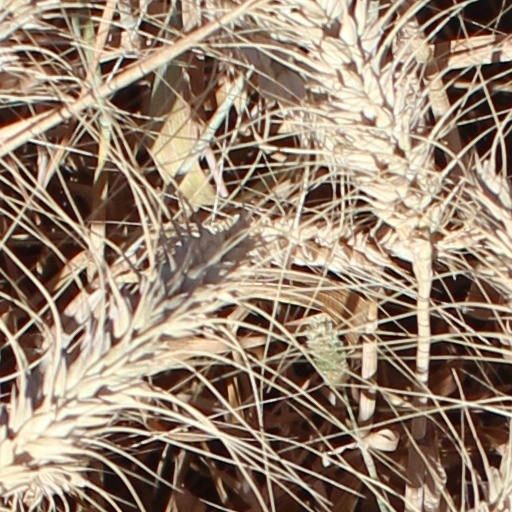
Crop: wheat